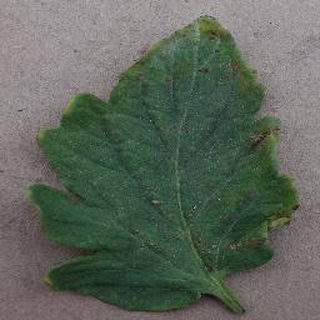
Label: tomato_bacterial_spot